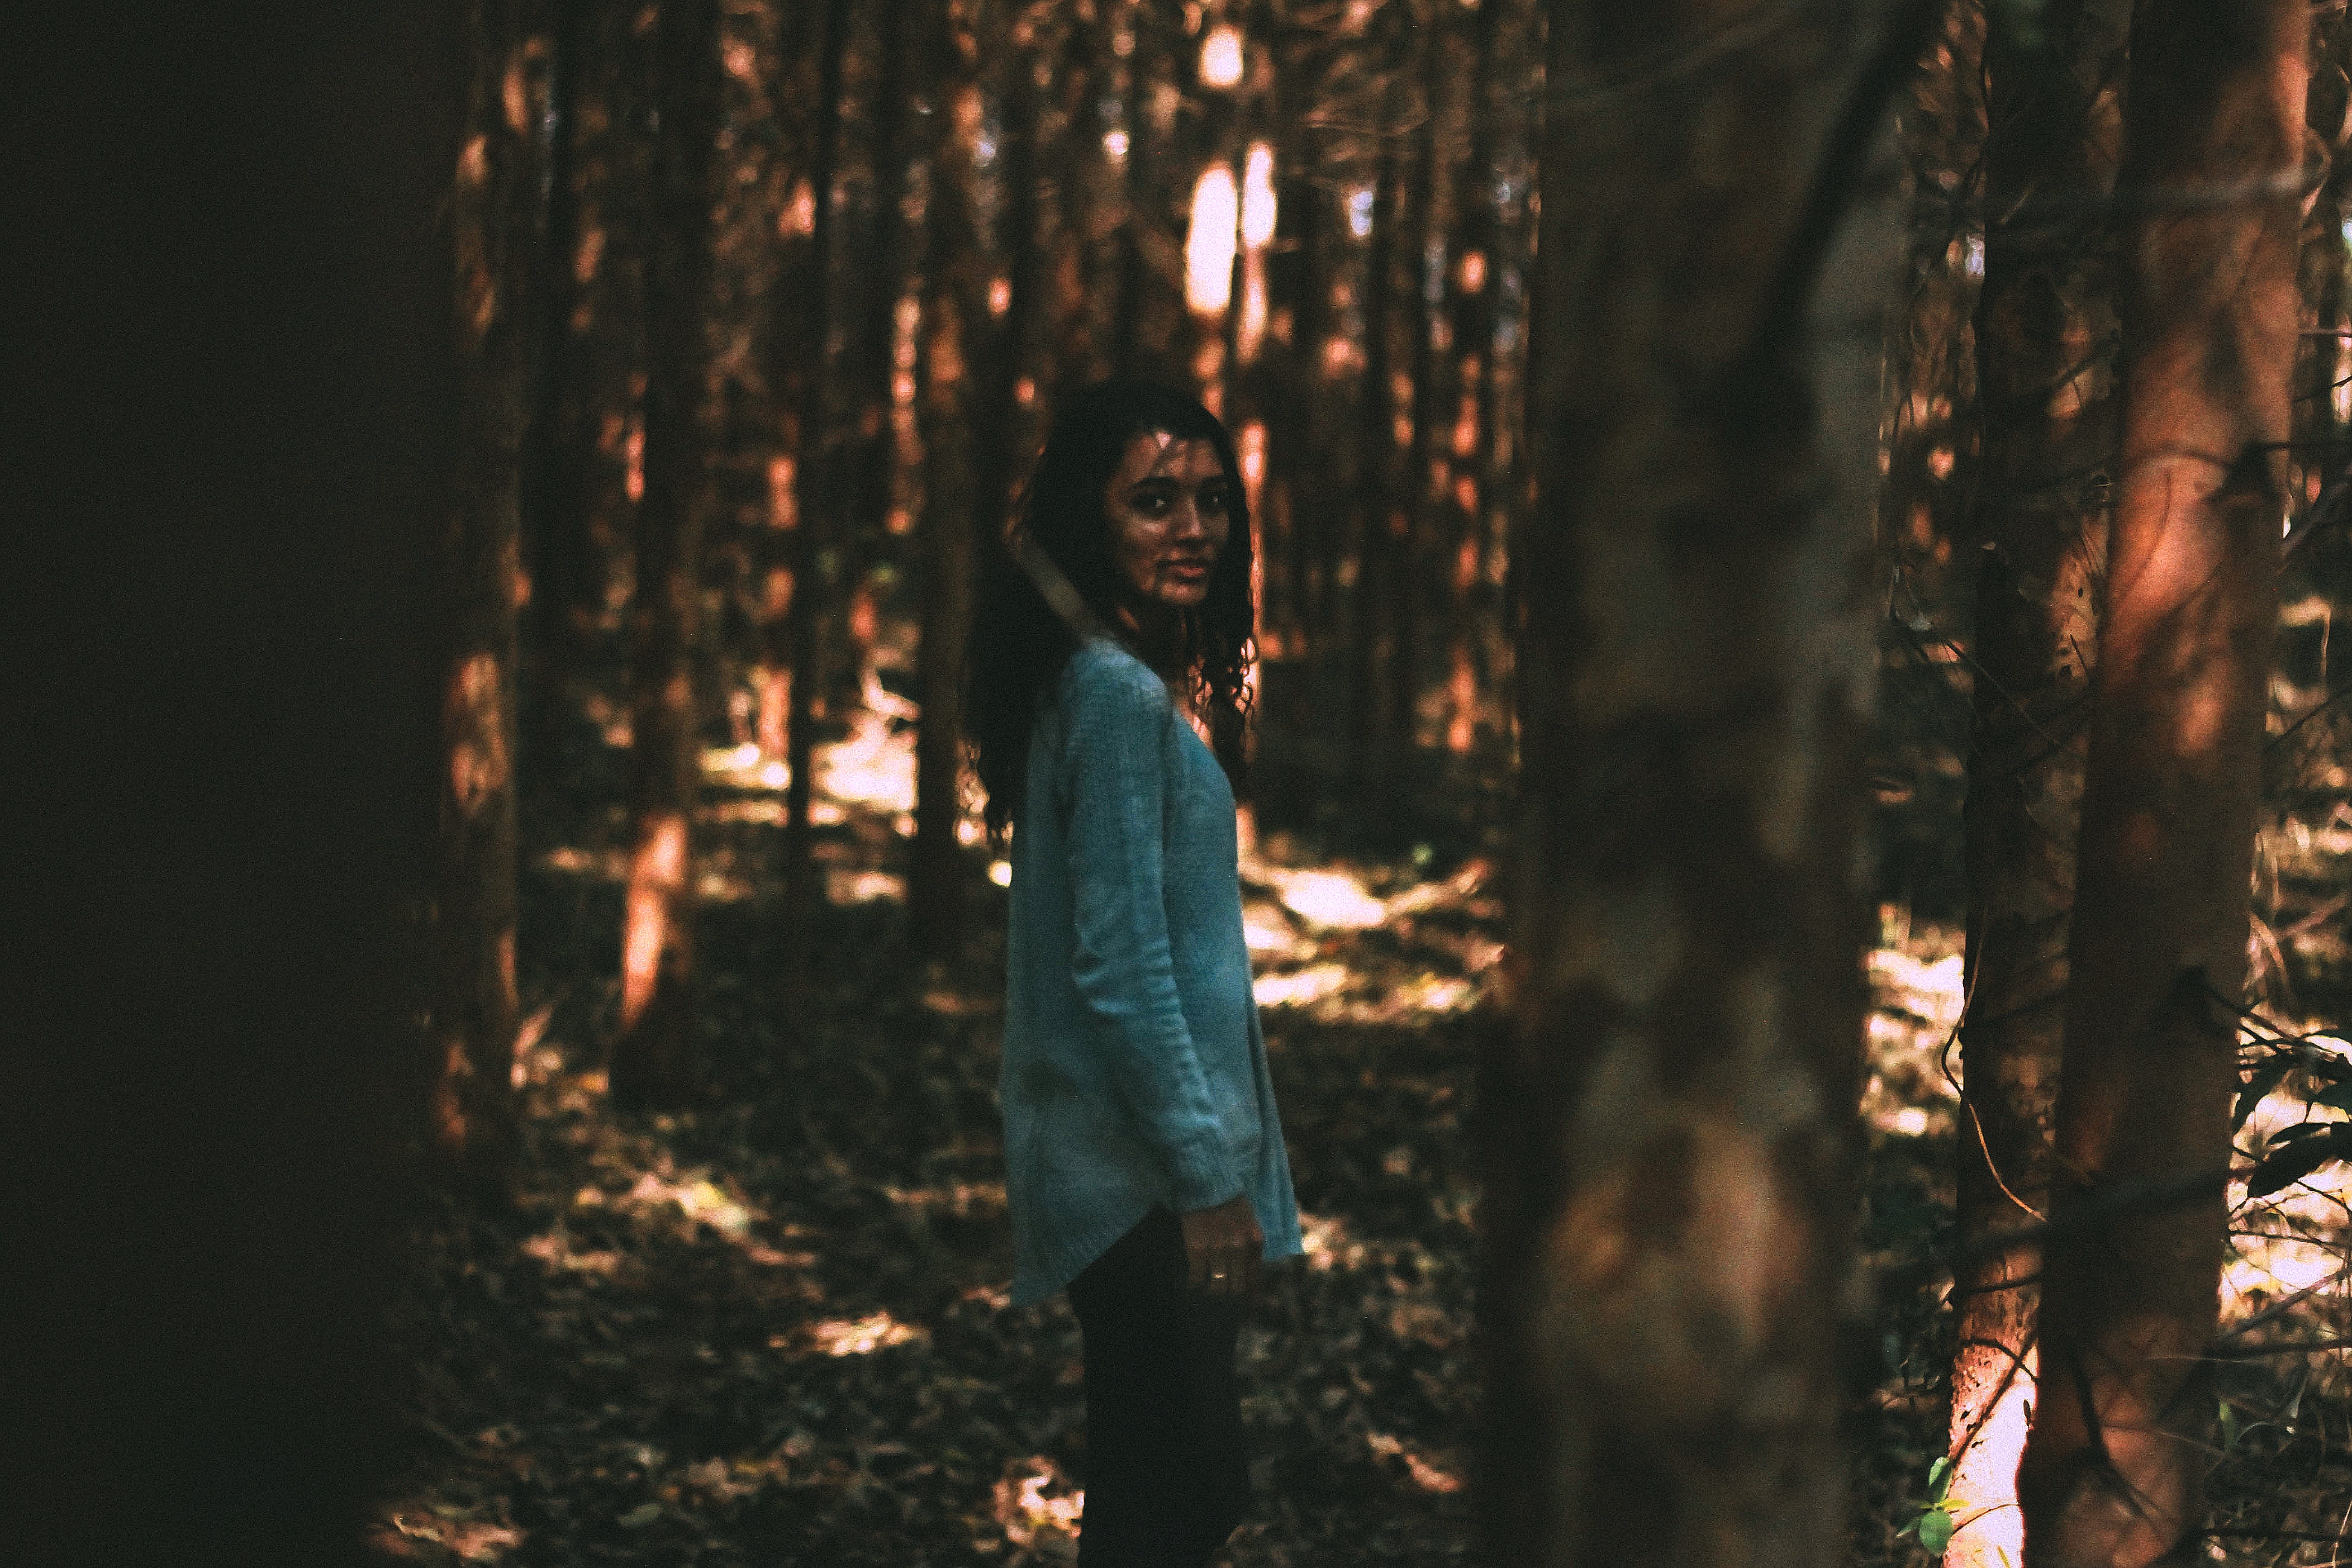
tree, forest, light, sunlight, autumn, darkness, season